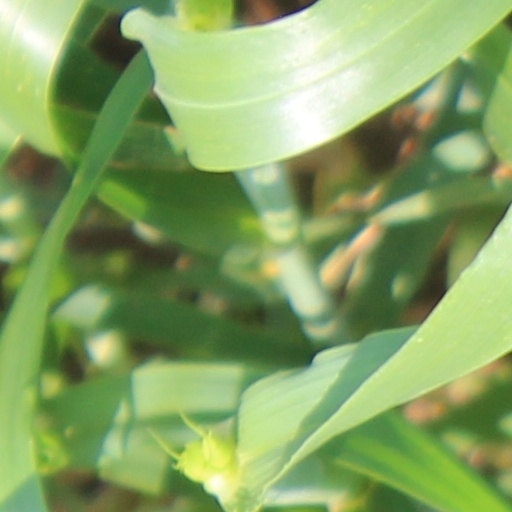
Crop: wheat